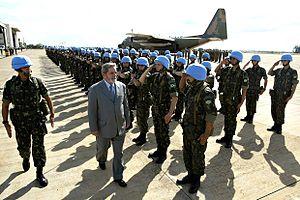
Le Brésil, en forme longue la république fédérative du Brésil, est le plus grand État d’Amérique latine. Le Brésil est le cinquième plus grand pays de la planète, derrière la Russie, le Canada, les États-Unis et la Chine. Avec une superficie de 8 514 876 km², le pays couvre près de la moitié du territoire de l'Amérique du Sud, partageant des frontières avec l'Uruguay et l'Argentine au sud, le Paraguay au sud-sud-ouest, la Bolivie à l'ouest-sud-ouest, le Pérou à l'ouest, la Colombie à l'ouest-nord-ouest, le Venezuela au nord-ouest, le Guyana au nord-nord-ouest, le Suriname et la France au nord, soit la plupart des pays du continent sauf le Chili et l'Équateur. Le pays compte une population de 209 millions d'habitants. Ancienne colonie portugaise, le Brésil a pour langue officielle le portugais alors que la plupart des pays d'Amérique latine ont pour langue officielle l'espagnol.